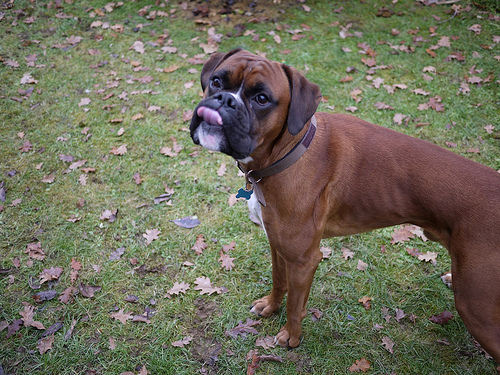
Animal: dog
Breed: boxer